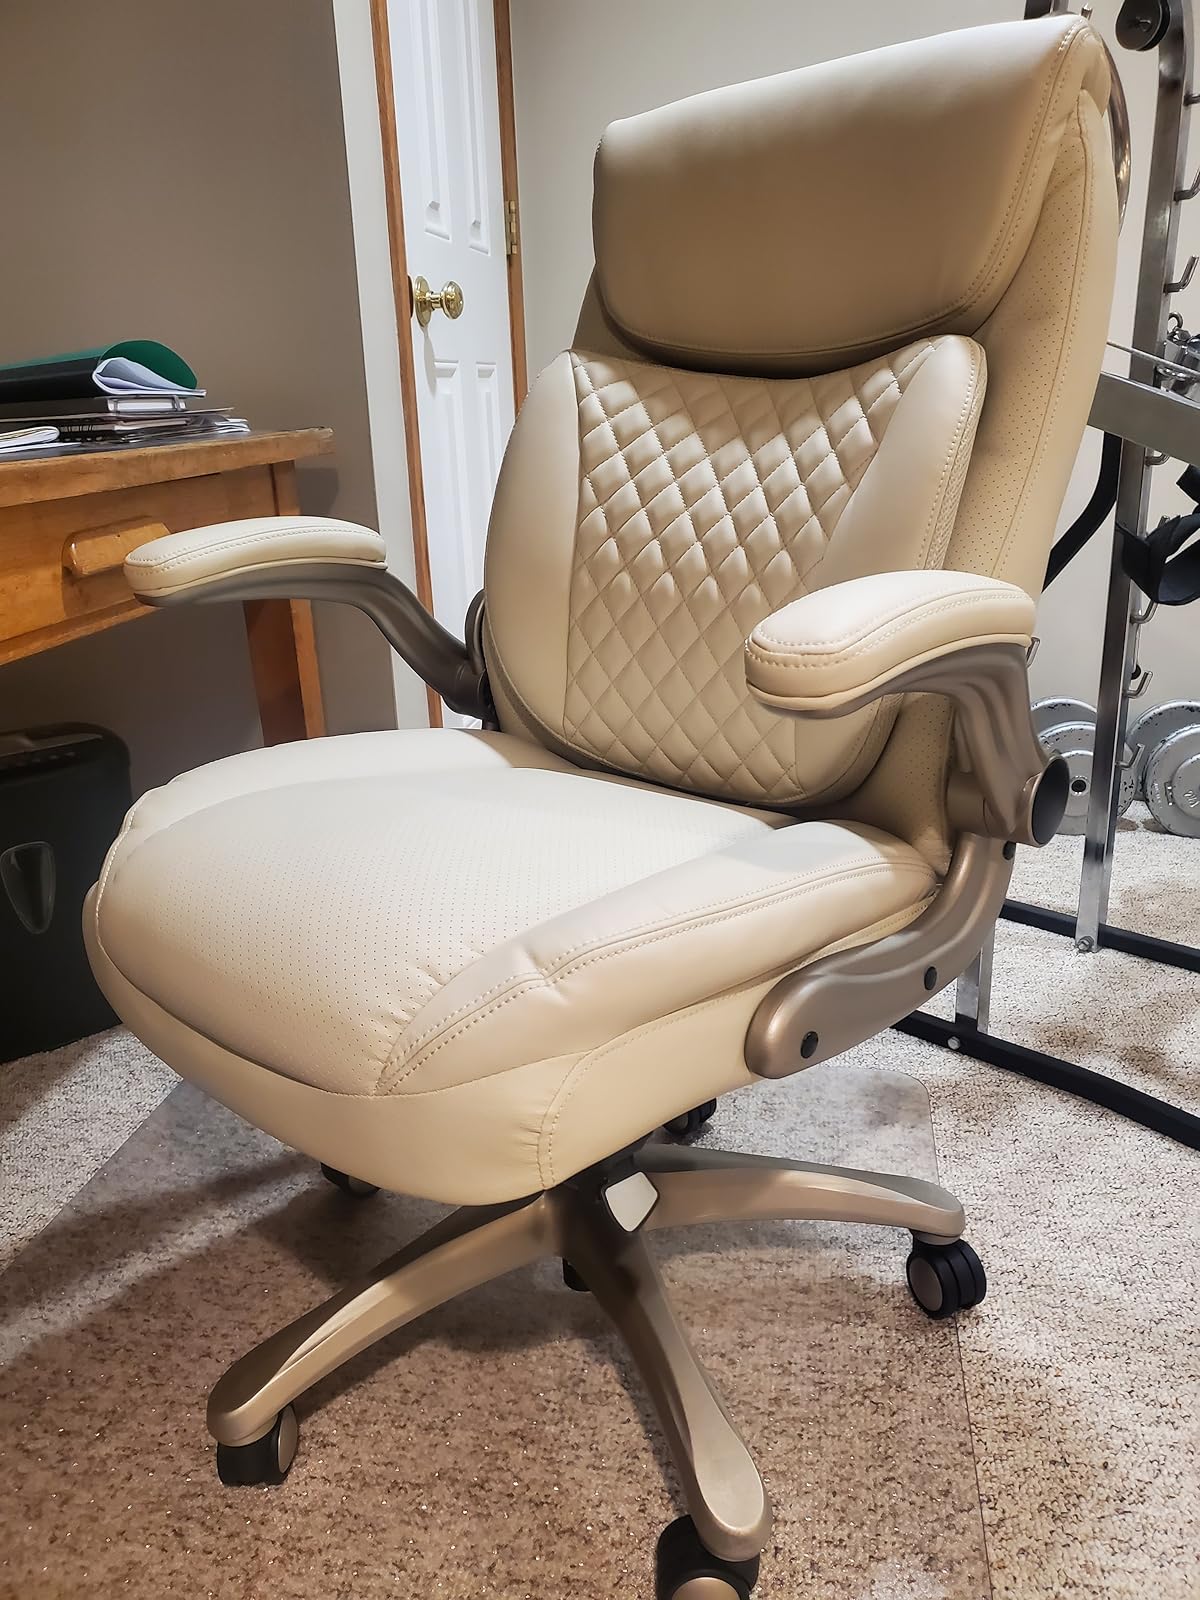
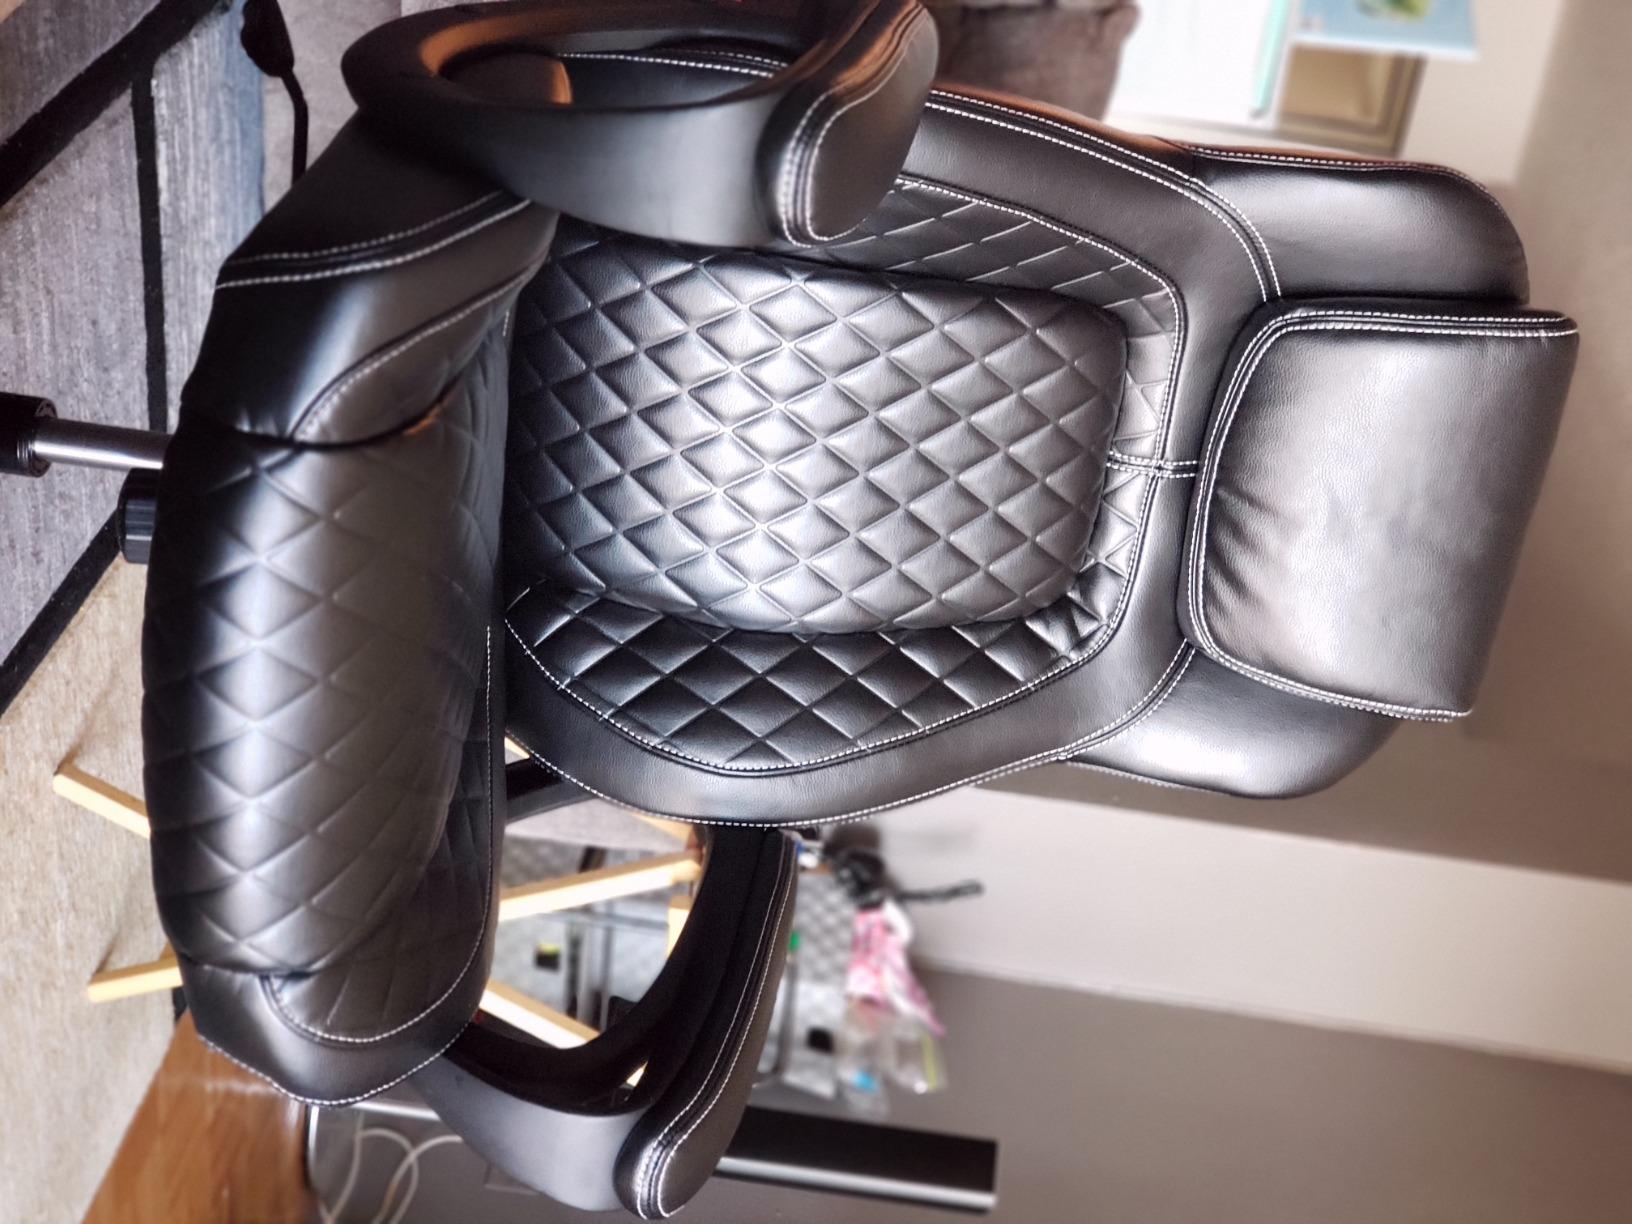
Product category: items_chair
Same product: no